Great reed warbler

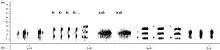
Sonogram of Great reed warbler's song, recorded at Macta marsh (Algeria)

Male great reed warblers have been observed to communicate via two basic song types: short songs about one second in length with few syllables, and long songs of about four seconds that have more syllables and are louder than the short variety. It has been observed that long songs are primarily used by males to attract females; long songs are only given spontaneously by unpaired males, and cease with the arrival of a female. Short songs, however, are primarily used in territorial encounters with rival males.